Crimen (film)

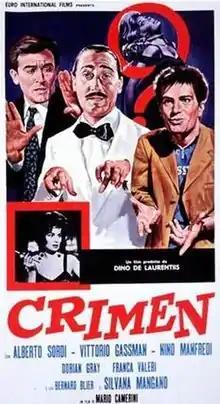

Crimen (also known as ...And Suddenly It's Murder! and Killing in Monte Carlo) is a 1960 Italian whodunit comedy movie by Mario Camerini.